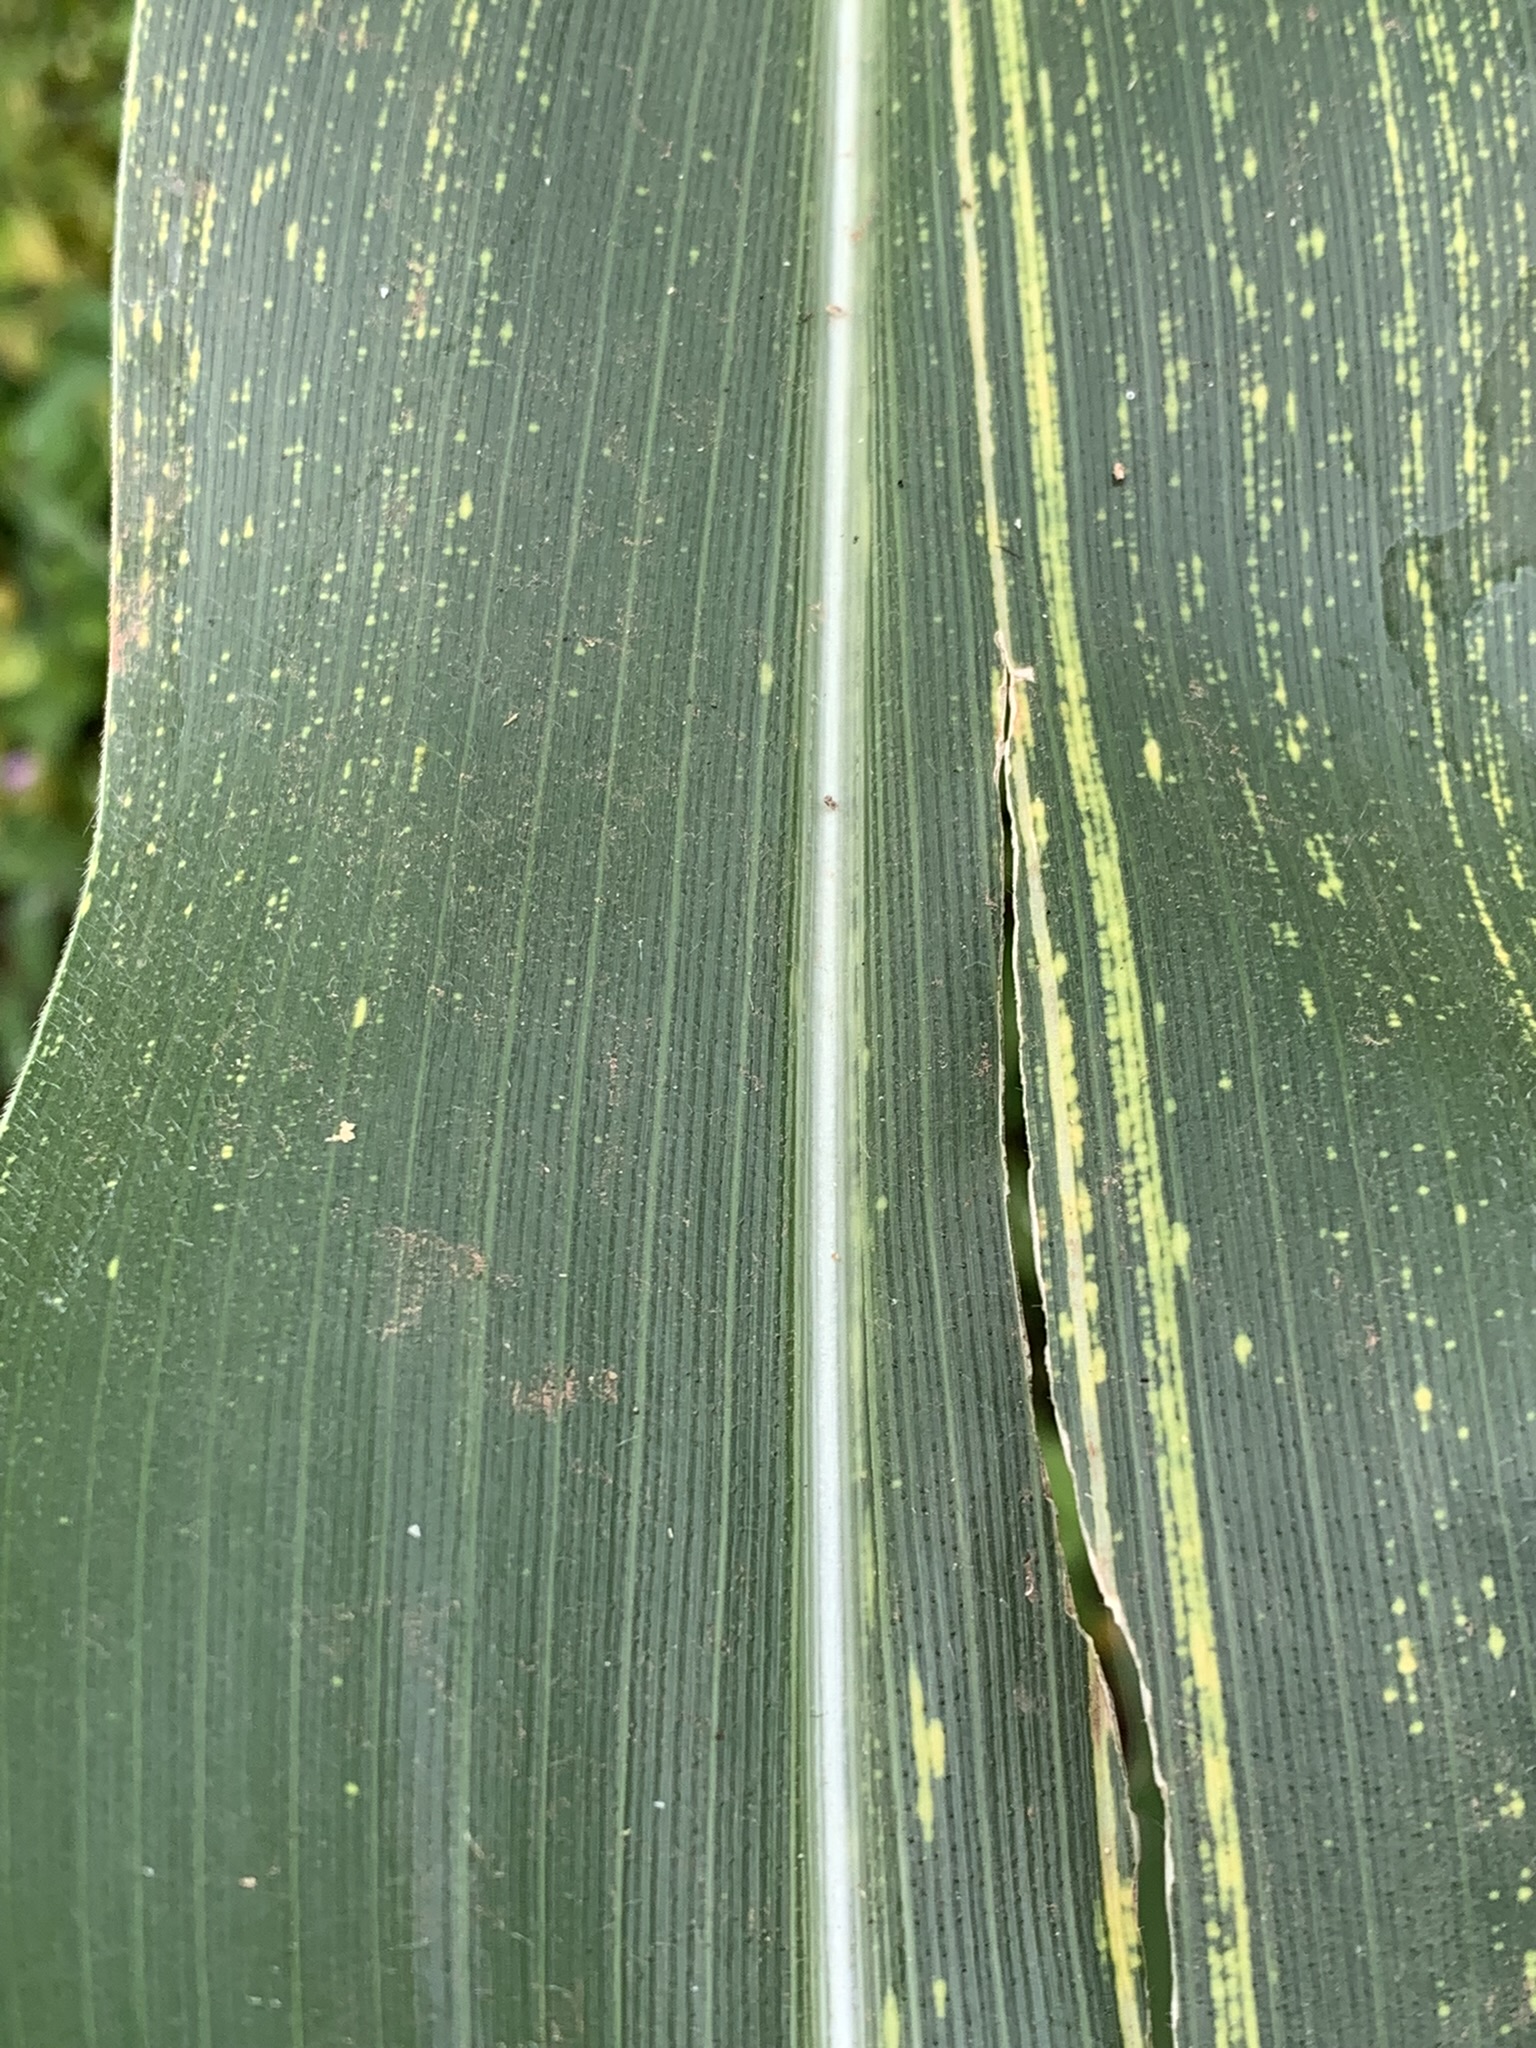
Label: MSV